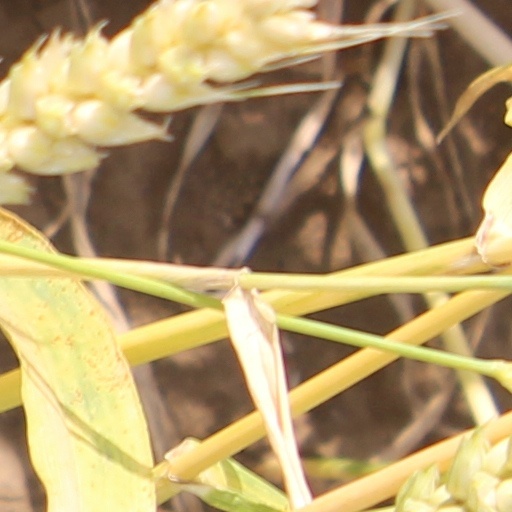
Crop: wheat